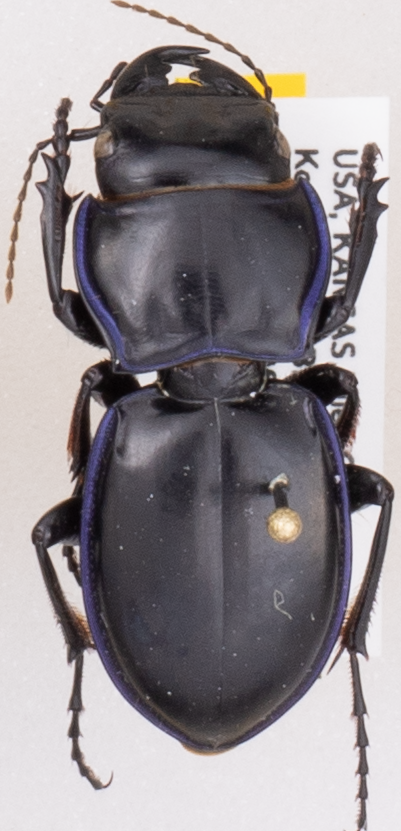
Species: Pasimachus elongatus
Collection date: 2019-07-01
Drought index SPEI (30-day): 1.006
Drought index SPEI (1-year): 2.09
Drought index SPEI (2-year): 0.54